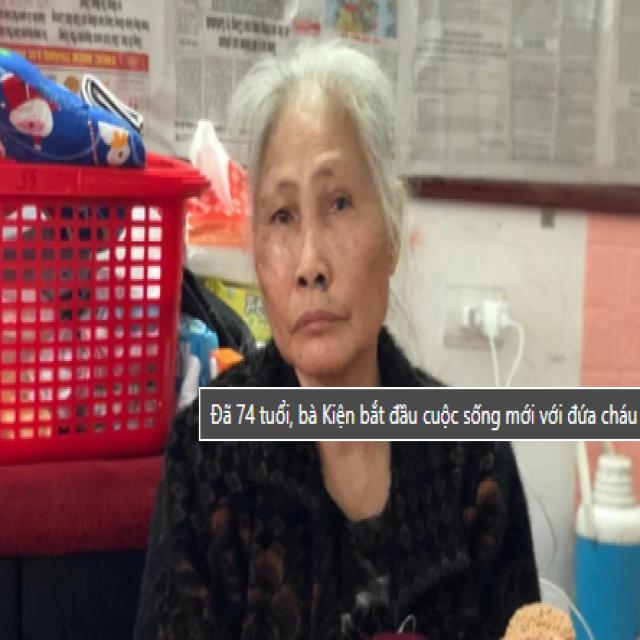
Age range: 65+